American–Portuguese conflicts

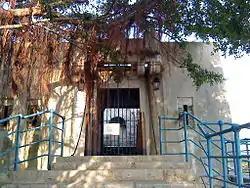
Fort Dona Maria II

On March 28, 1865, 10:00 AM, the Confederate ironclad "CSS Stonewall" departed from Lisbon, Portugal, to the Atlantic.